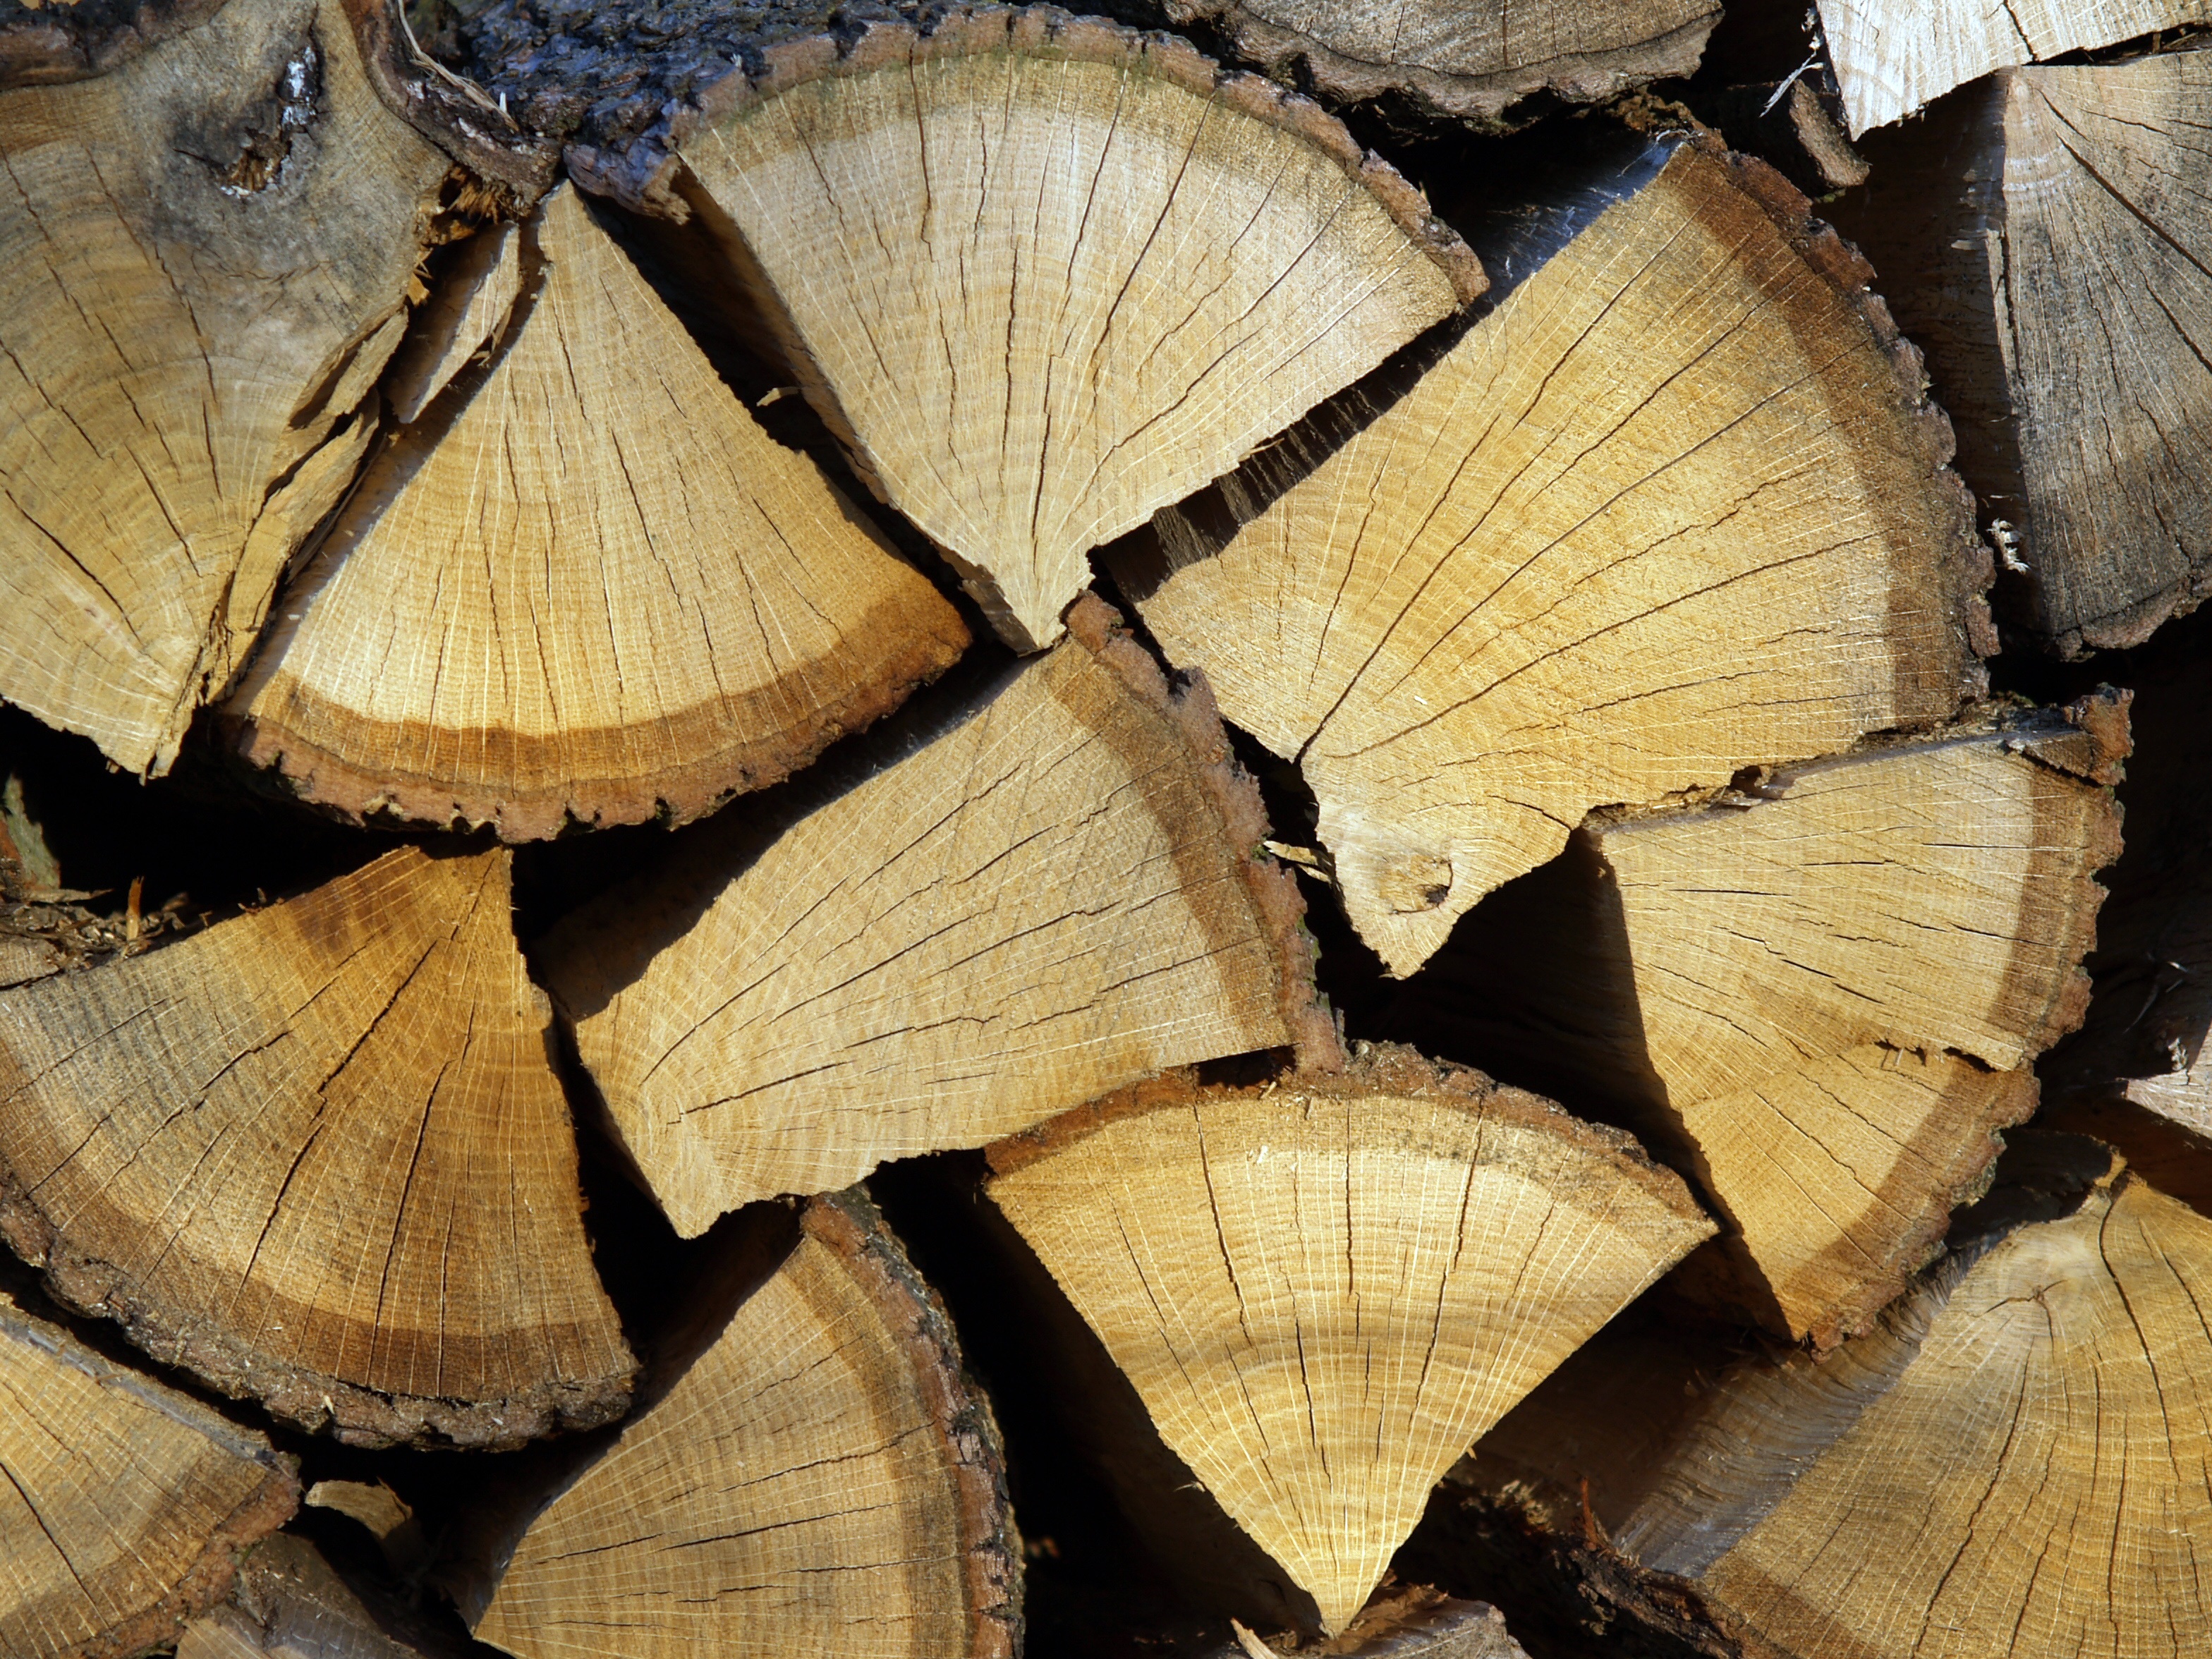
tree, wing, plant, wood, leaf, stump, flower, trunk, pattern, autumn, close up, background, fuel, prism, macro photography, woody plant, moths and butterflies, ripped firewood